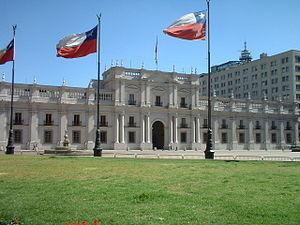
La vie politique au Chili est l’ensemble des éléments qui influencent les activités politiques au Chili, c’est-à-dire la constitution, le climat politique et les partis politiques. Sebastián Piñera est président de la République depuis le 11 mars 2018.